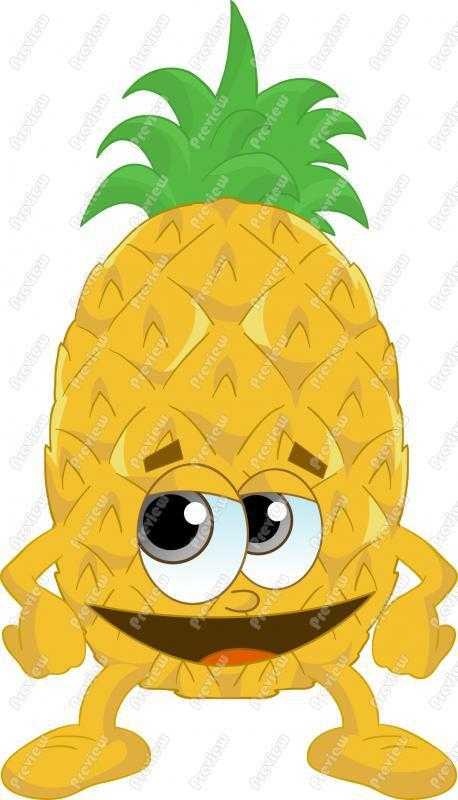
Label: Pineapple